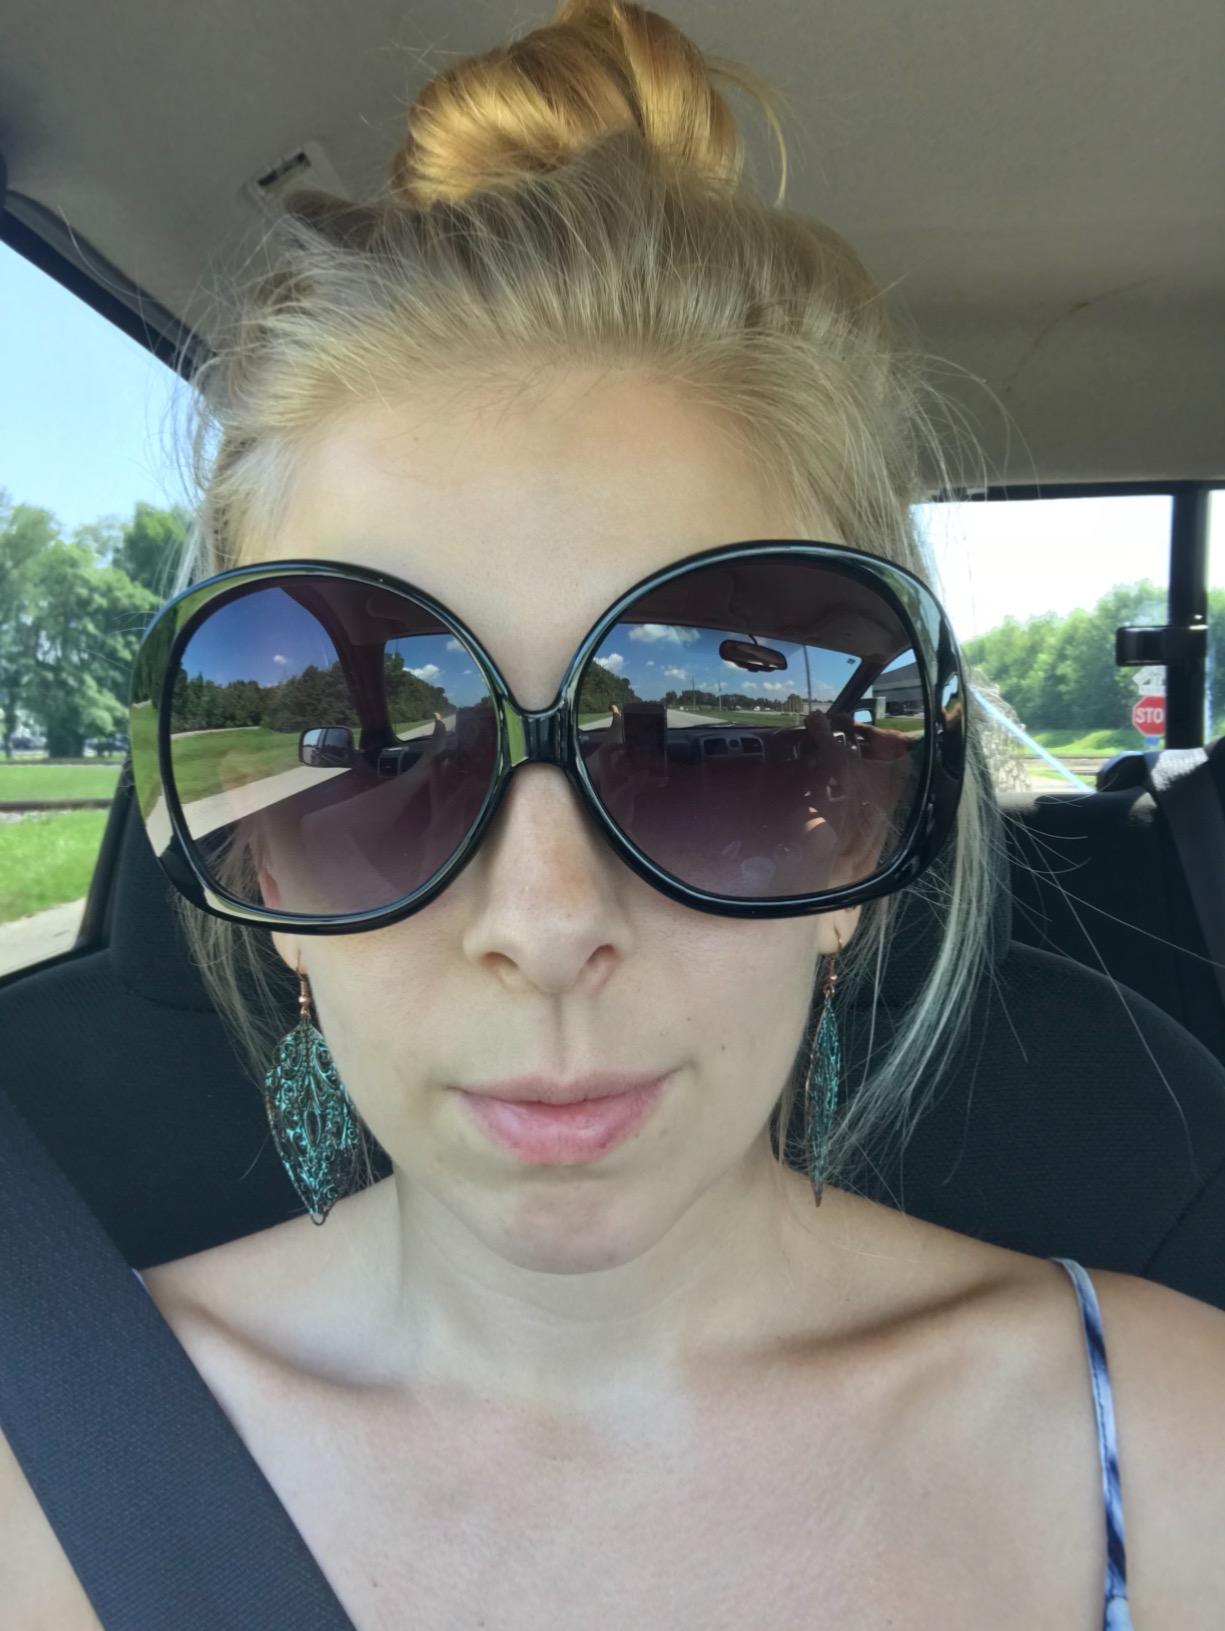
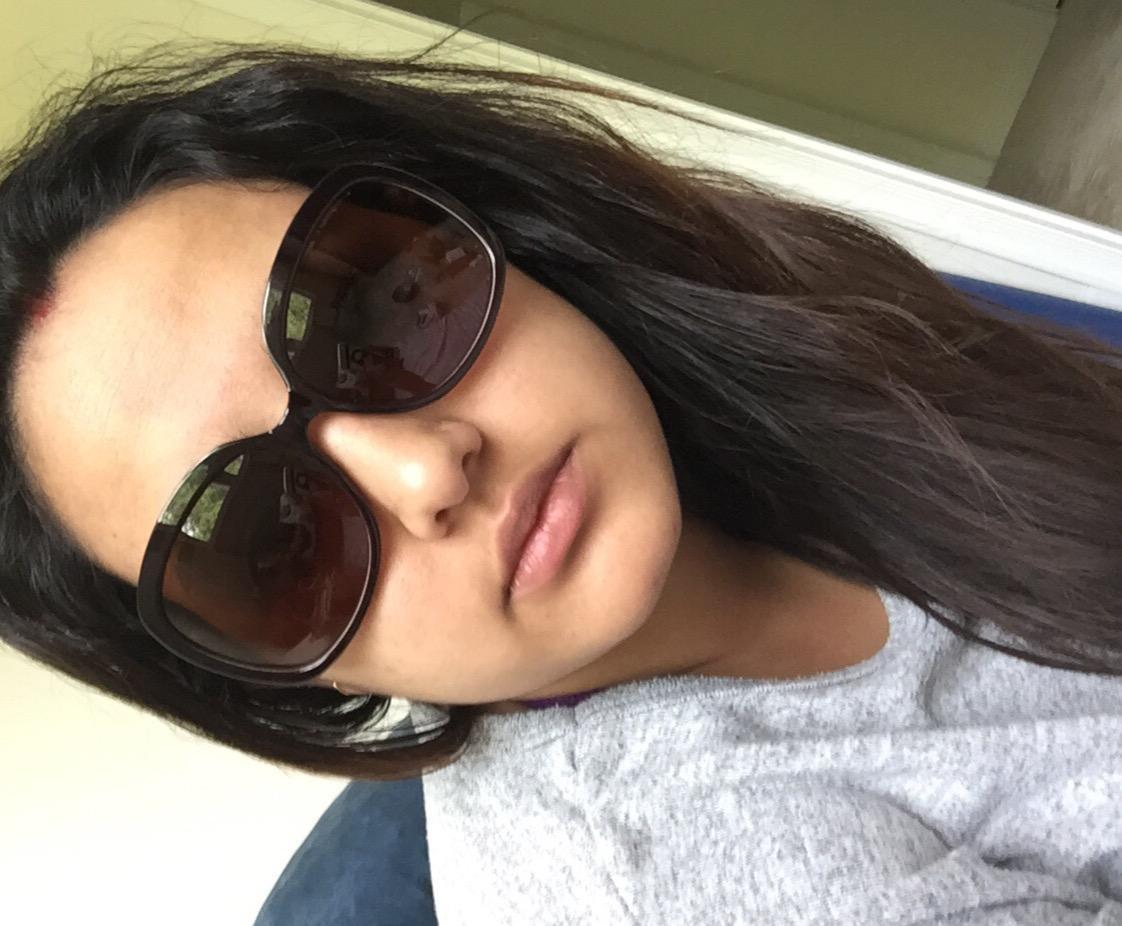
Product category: accessories_sunglasses
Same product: no